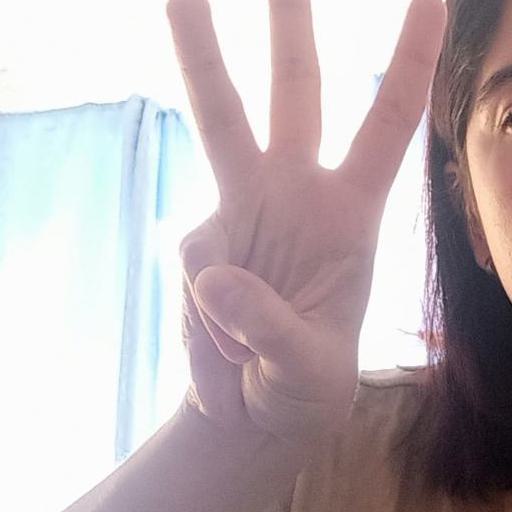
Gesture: three